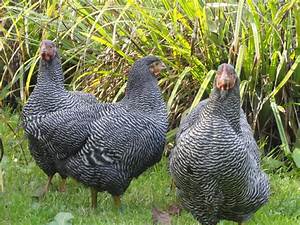
Label: gallina